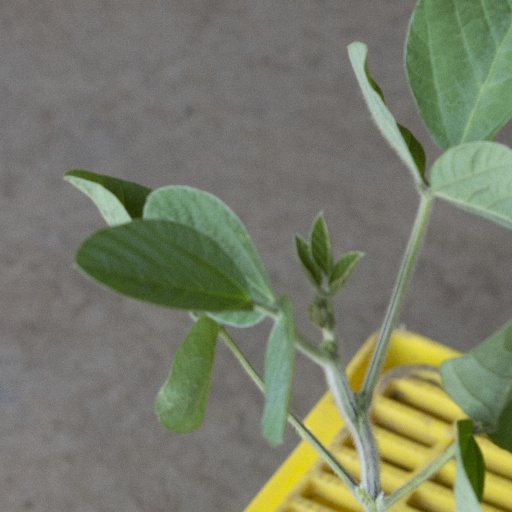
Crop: soybean